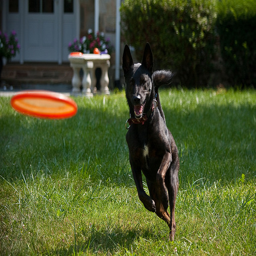
A dog running through a field towards an orange frisbee.
A black dog engaged with a flying orange disc.
A dog chasing after a frisbee through a yard.
A dog chasing a Frisbee in middle of a yard.
A dog in the grass chasing a frisbee.